Peter Kürten

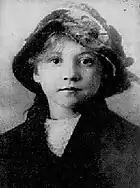
Christine Klein

Kürten claimed to have committed his first murder in adulthood in November 1899. In his 1930 confessions to investigators, he claimed to have "picked up an 18-year-old girl at the Alleestraße" and persuaded her to accompany him to the Hofgarten. There, he claimed to have engaged in sex with the girl before strangling her into unconsciousness with his bare hands before leaving the scene, believing her to be dead. No contemporaneous records exist to corroborate Kürten's claims. If this attack did take place, the victim likely survived this assault. Nonetheless, Kürten later stated that, via committing this act, he had proven to himself that the greatest heights of sexual ecstasy could only be achieved in this manner.